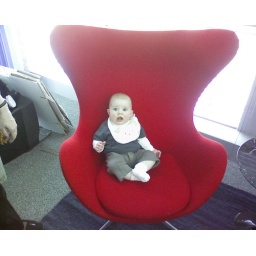
Mile came to visit me at work, and hung out in the lounge near my desk